Turkansaari

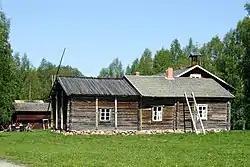

Turkansaari is an island in the Oulujoki river with an open-air museum in the Madekoski district in Oulu, Finland. The museum is run by the Northern Ostrobothnia museum.